Annastacia Palaszczuk

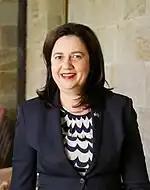
Palaszczuk in 2016

Annastacia Palaszczuk (born 25 July 1969) is an Australian politician who served as the 39th premier of Queensland from 2015 to 2023. She held office as the leader of the Queensland branch of the Australian Labor Party (ALP) from 2012 until her resignation, and was a member of the Legislative Assembly of Queensland (MLA) for the division of Inala from 2006 to 2023. Palaszczuk is the fifth-most-tenured premier in Queensland state history and the first woman to win the premiership from opposition, she also presided over the first majority female cabinet in Australian state and federal history.